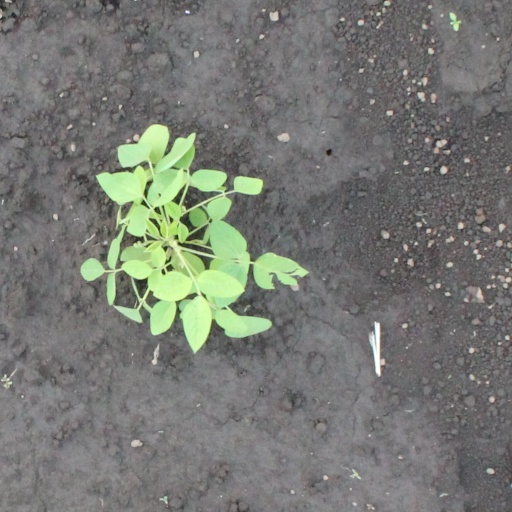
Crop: soybean